Kazunori Tanaka

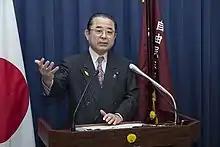
Tanaka at a press conference in 2019

Tanaka was elected to the Kawasaki Municipal Assembly, since then re-elected once, 1983. Then he was elected to the Kanagawa Prefectural Assembly, 1991.